Aaj Ki Raat Hai Zindagi

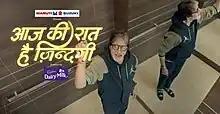
Inter-title

Aaj Ki Raat Hai Zindagi ( "Today's Night Is the Life") is an Indian entertainment talk show which premiered on 18 October 2015 and was broadcast on STAR Plus. The series revolved around common people who have accomplished something extraordinary. Every episode of the show featured Bollywood celebrities, who were invited by the host of the show. The series was hosted by Amitabh Bachchan. Due to low TRPs, the series was last aired on 10 January 2016.